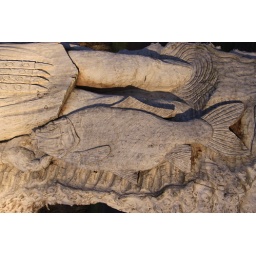
Carp in tree .......carved in similar form to a totem pole .